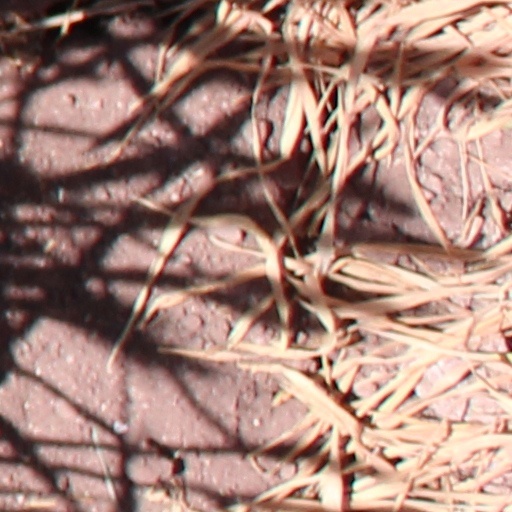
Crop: wheat